Amanda Lightfoot

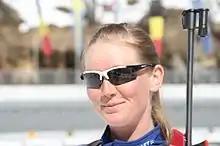
Amanda Lightfoot in 2009

Amanda Lightfoot (born 30 January 1987) is a former British biathlete who competed in many international races.